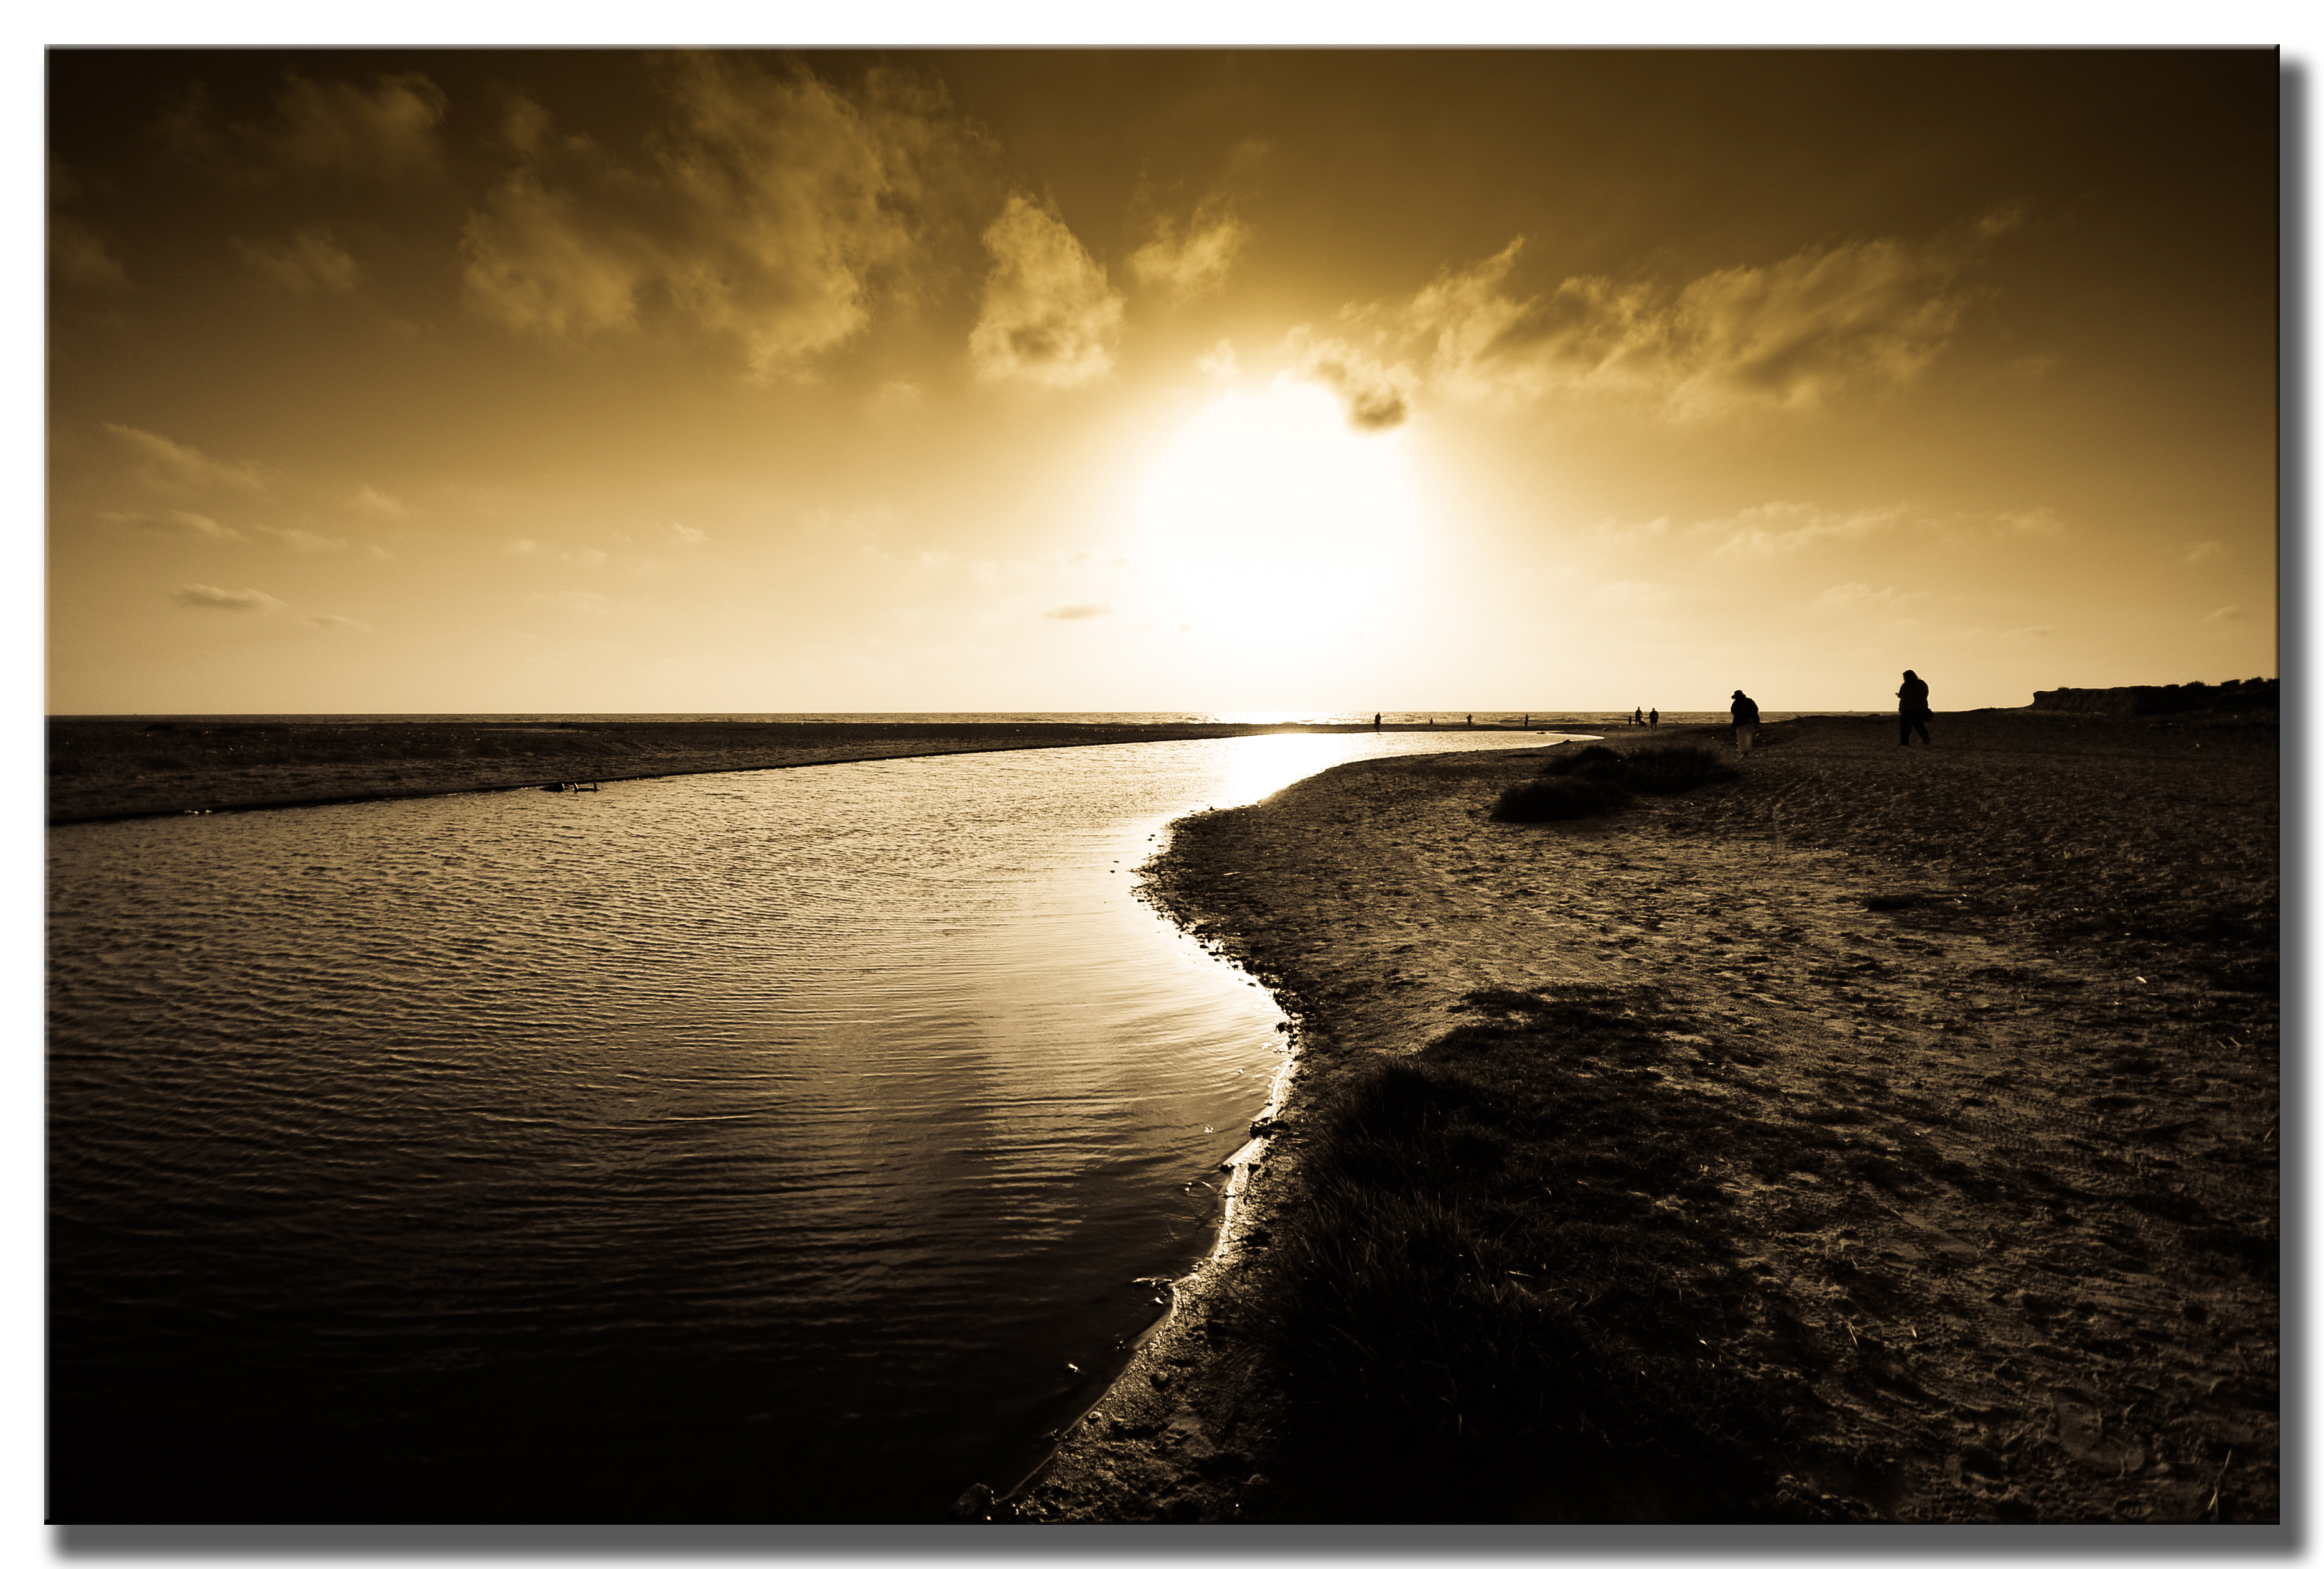
beach, sea, coast, ocean, horizon, light, cloud, sky, sun, sunrise, sunset, photography, warm, sunlight, morning, shore, wave, dawn, river, ripple, dusk, reflection, brown, bay, nikon, sepia, photograph, reflections, sigma, d5100, 1020mm